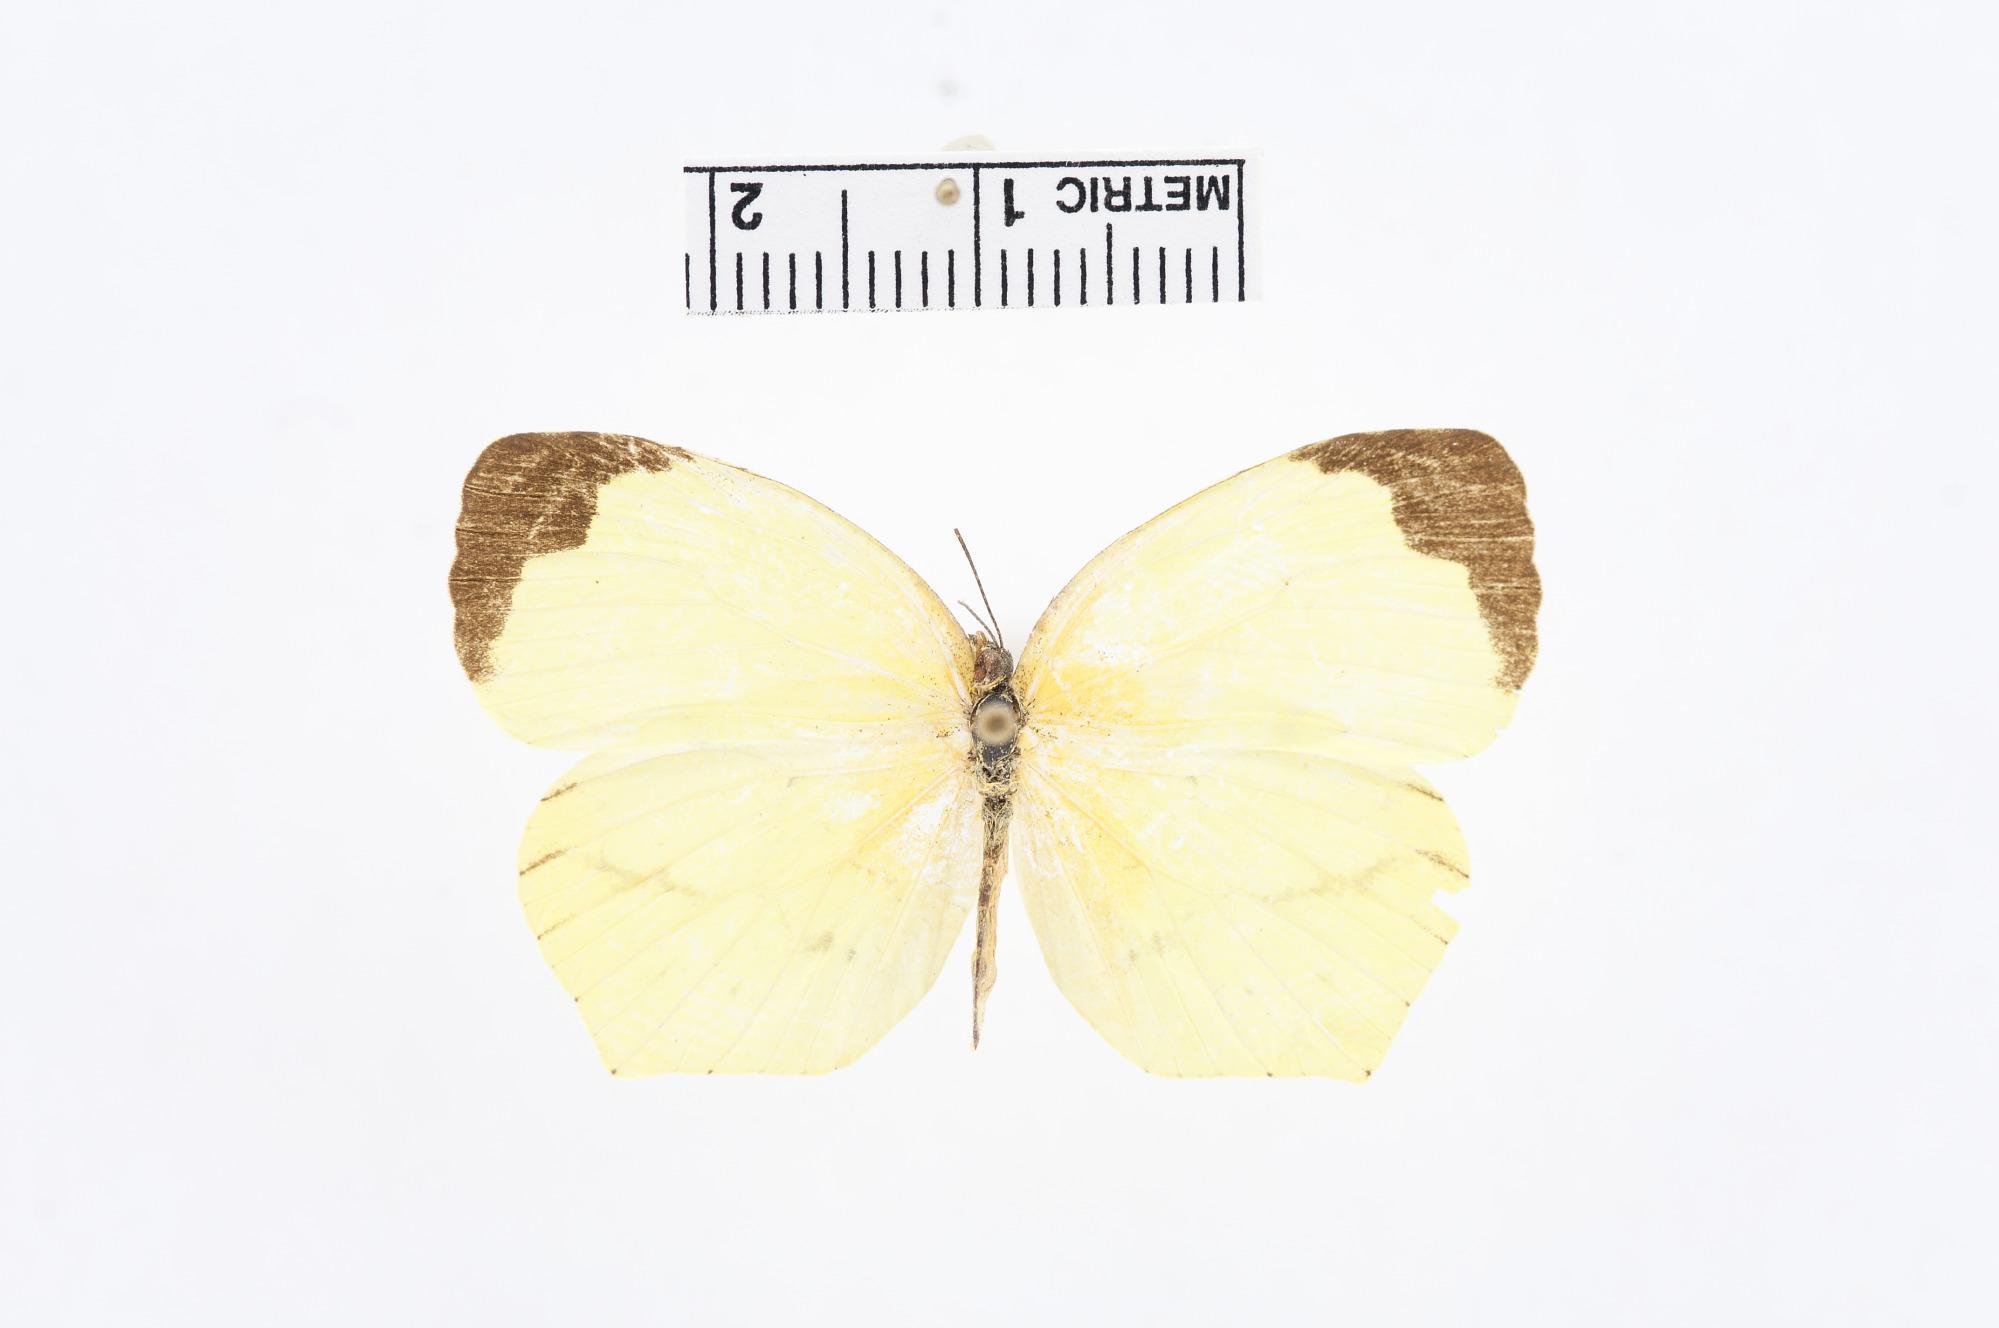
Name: Eurema xanthochlora
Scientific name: Eurema xanthochlora
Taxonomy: Animalia, Arthropoda, Hexapoda, Insecta, Lepidoptera, Pieridae, Coliadinae